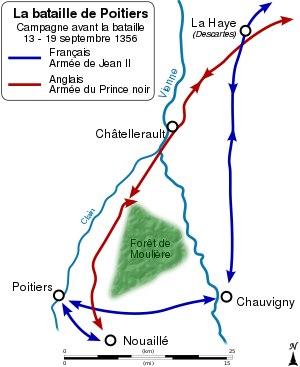
La bataille de Poitiers a été livrée au cours de la guerre de Cent Ans le 19 septembre 1356 à Nouaillé-Maupertuis, près de Poitiers en Aquitaine. Le roi de France Jean II le Bon cherche à intercepter l'armée anglaise conduite par Édouard de Woodstock, prince de Galles, qui est en train de mener une chevauchée dévastatrice. Par une tactique irréfléchie, Jean II conduit ses troupes, quoique numériquement très supérieures, au désastre et se fait prendre, ainsi que son fils Philippe et de nombreux membres éminents de la chevalerie française.
La chevauchée du Prince noir en 1356, qui commence le 4 août 1356 par le départ des troupes anglaises de Bordeaux et se termine par la bataille de Poitiers le 19 septembre 1356, est un raid dévastateur d'Édouard, prince de Galles, plus connu sous le nom de Prince noir, fils aîné du Édouard III, roi d'Angleterre, sur le sol français. Cette seconde expédition du Prince noir dévaste une grande partie du Bergeracois, du Périgord, du Nontronnais, du Confolentais, du Nord-Ouest du Limousin, de la Marche, du Boischaut, de la Champagne berrichonne, du Berry, de la Sologne, du sud de la Touraine et du Poitou.